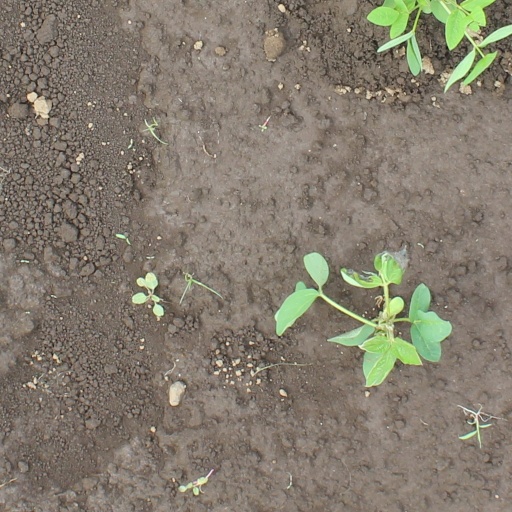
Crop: soybean